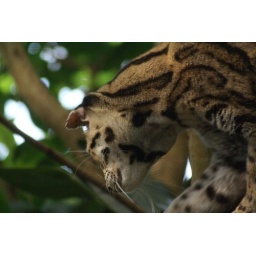
Margay cat in a tree